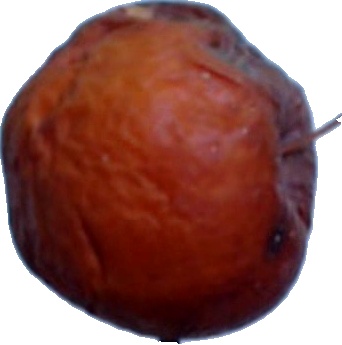
Label: apple_rotten_1